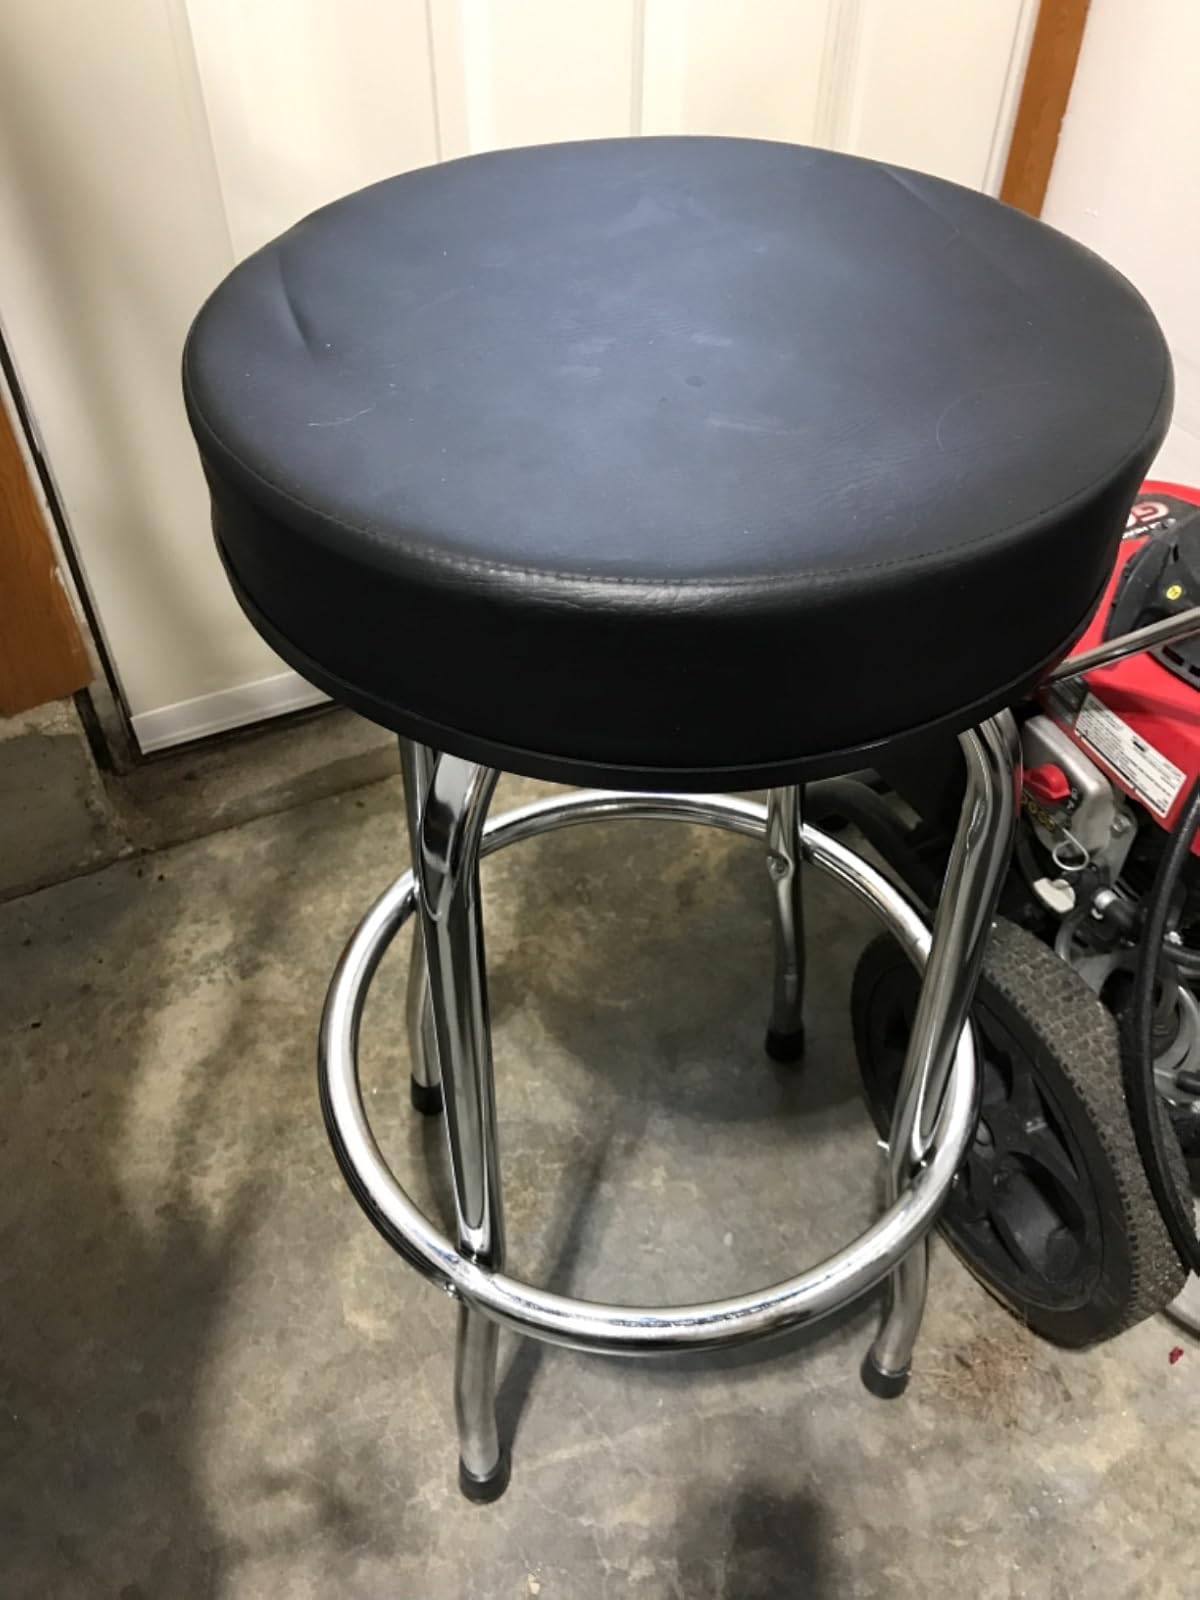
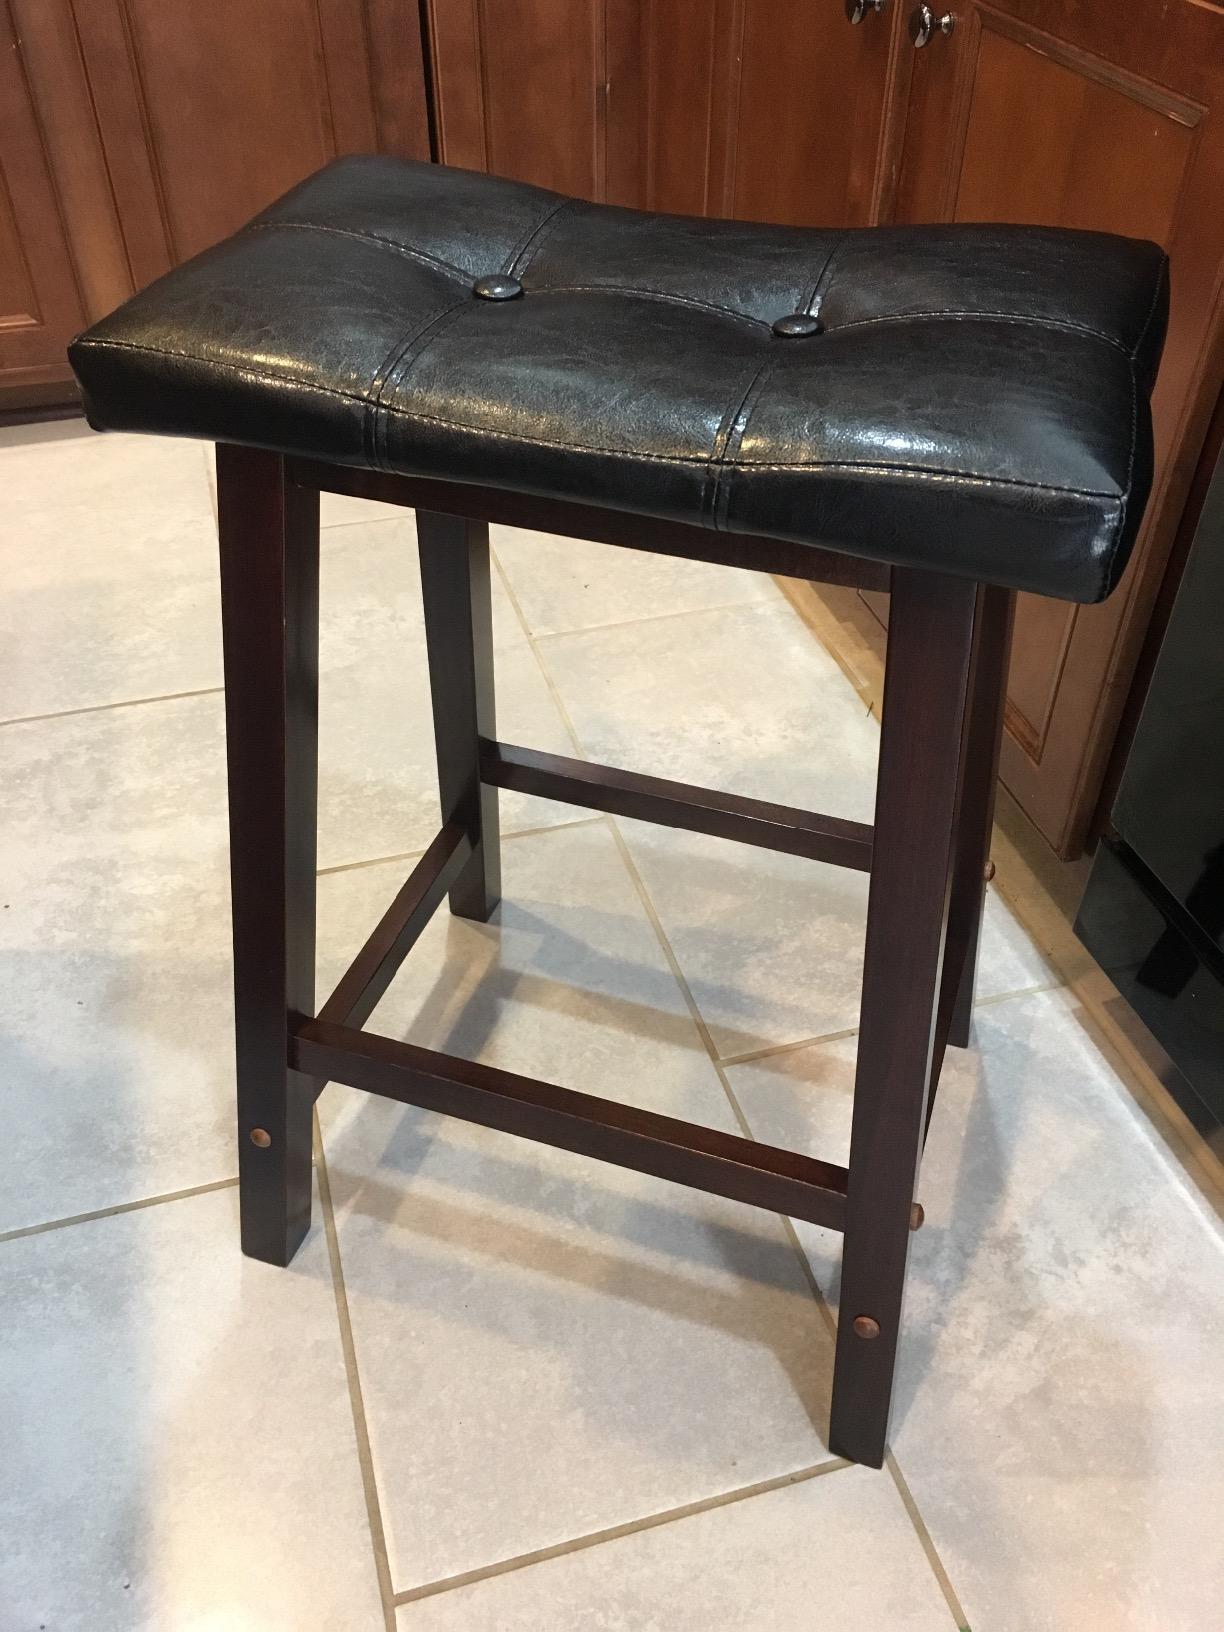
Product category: stool
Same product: no